Maxim restaurant suicide bombing

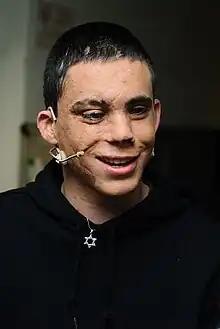
Oran Almog, who was ten years old at time of the bombing, addressed the UN Security Council in 2017 to demand that the Palestinian Authority cease incentivizing terrorism by paying stipends to terrorists.

The day following the suicide bombing, the Israeli Army demolished the home of Jaradat's family, and the homes of two neighbors who were uninvolved in the bombing. In response to the attack, which Israel claimed was planned in the Damascus headquarters of the Palestinian Islamic Jihad, an alleged terrorist training camp in Ain es-Saheb, Syria, was bombed by four Israeli Air Force jets. One person was injured, and munitions were allegedly destroyed during the strike.